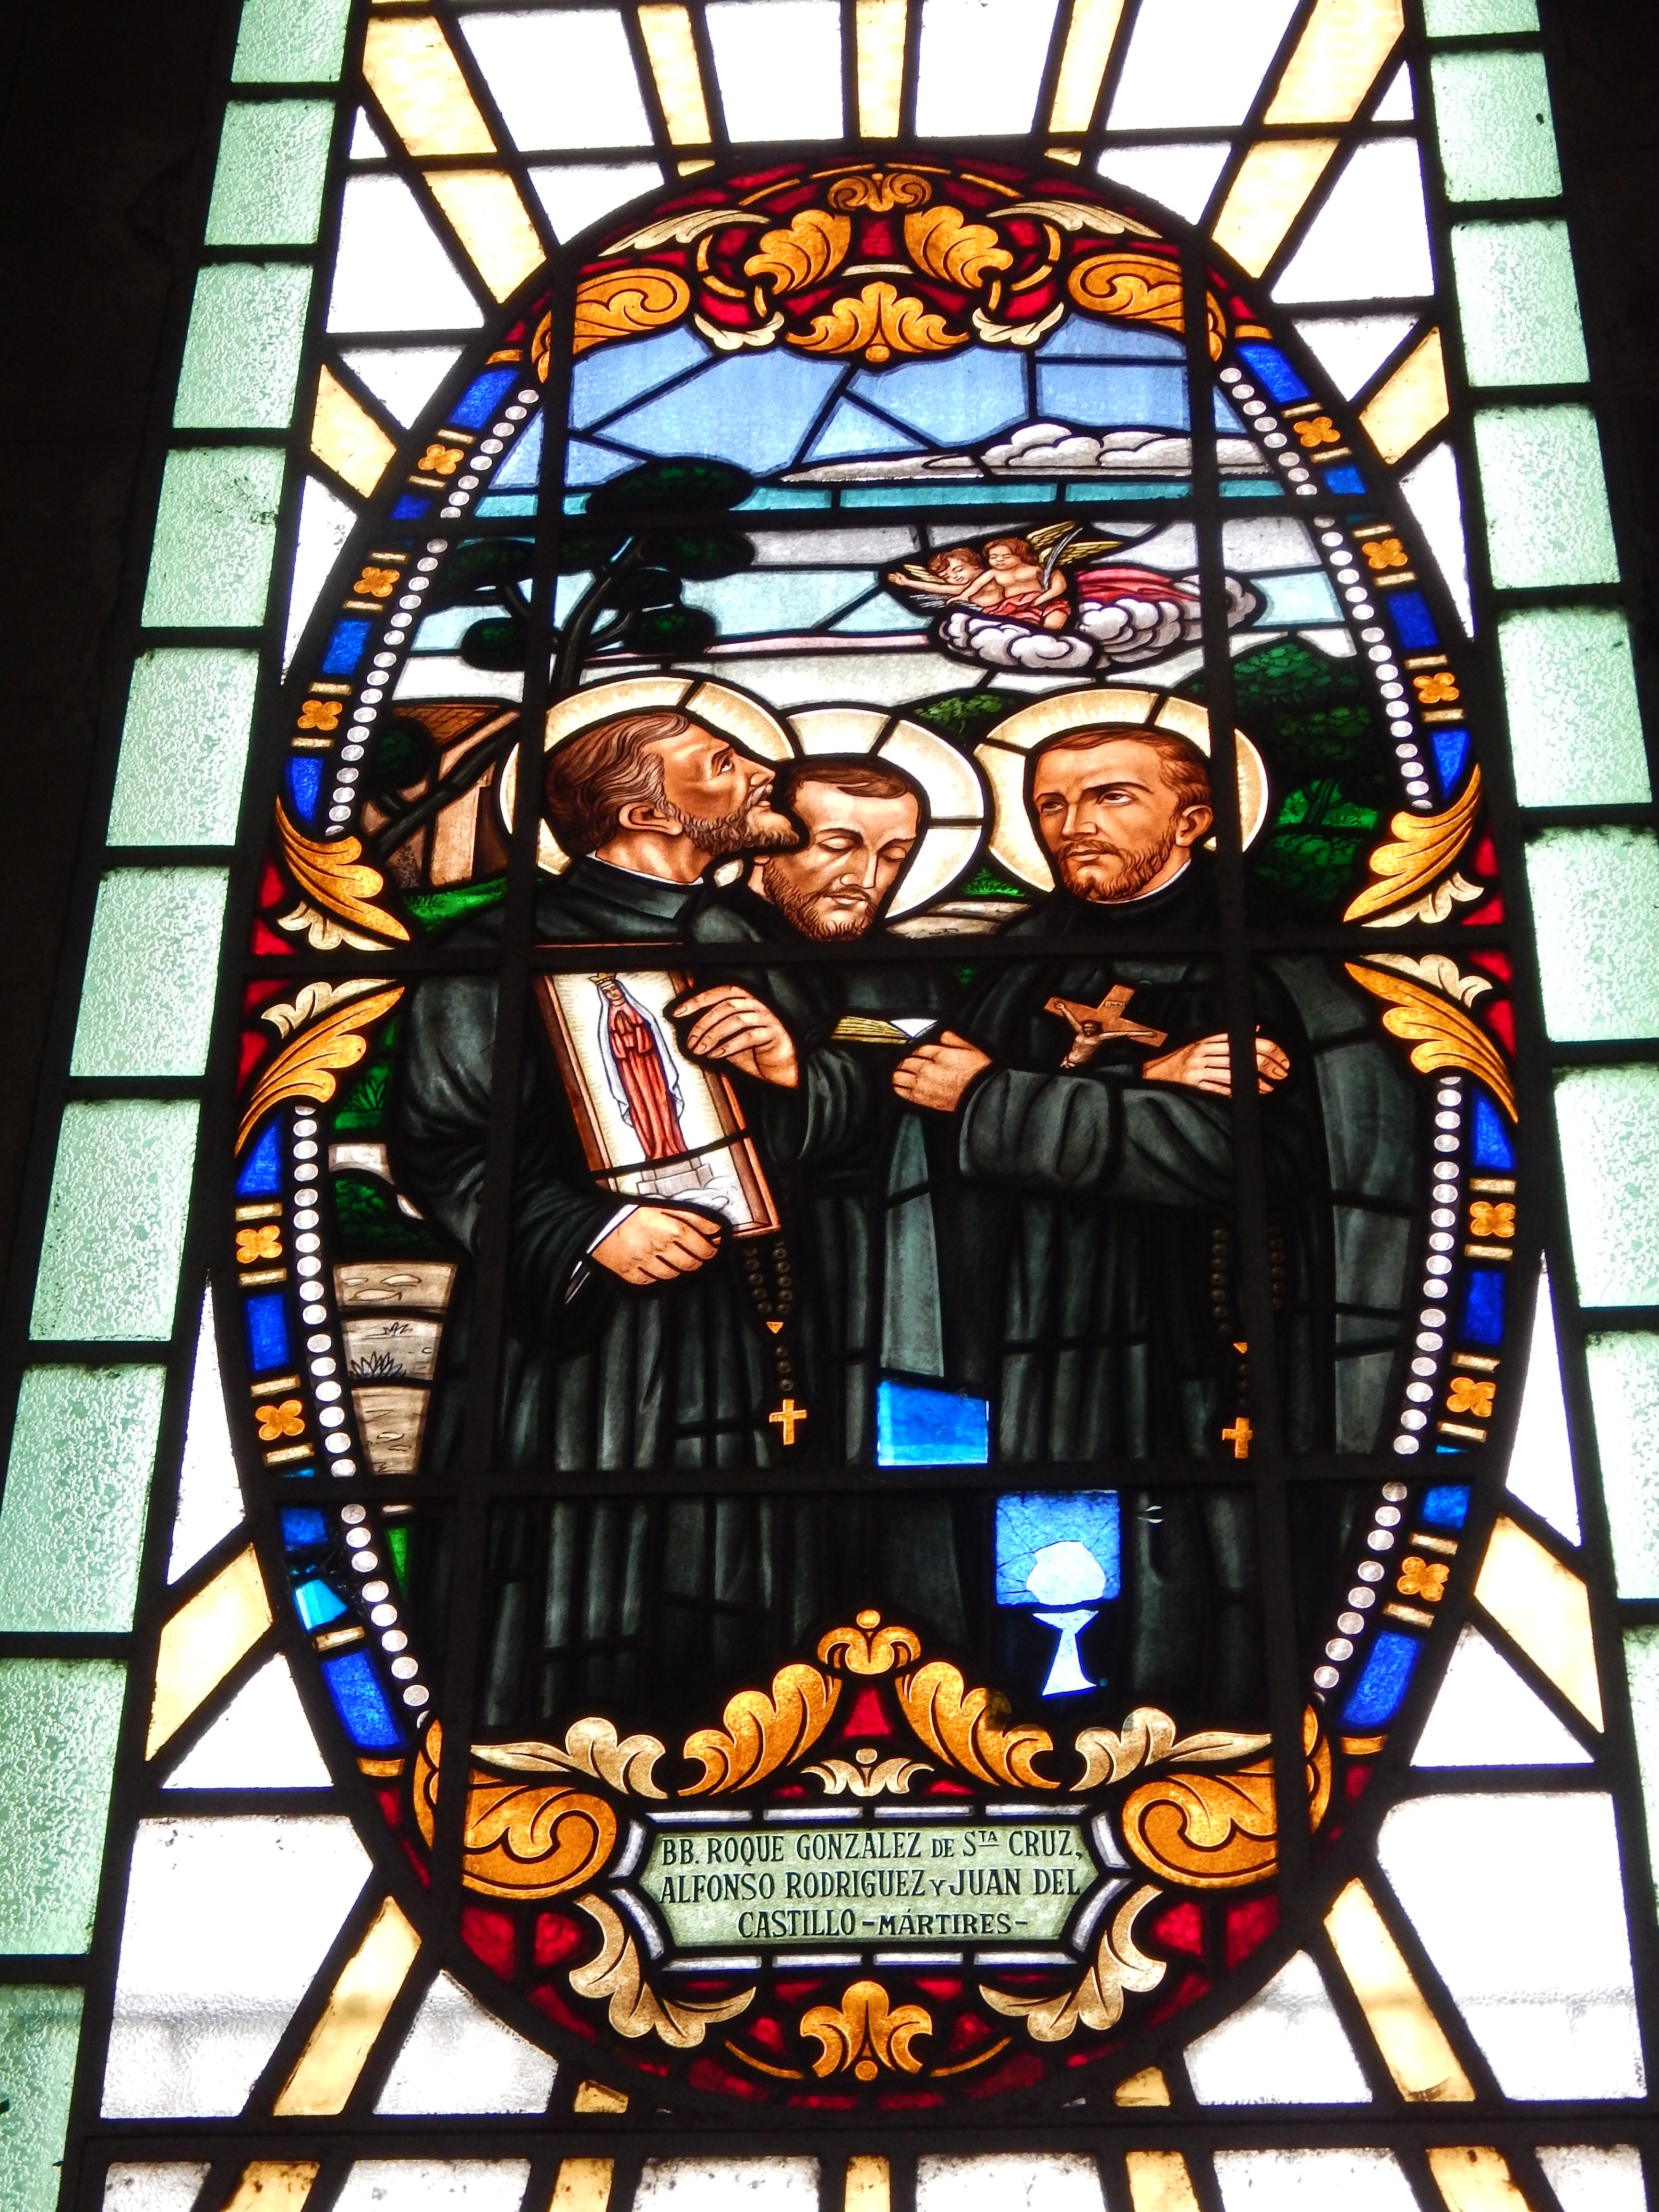
window, glass, church, colorful, material, stained glass, santo, paraguay, cornerstone